1906 Vanderbilt Cup

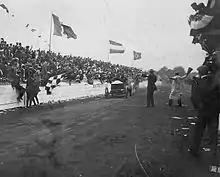
Photo of the finish. This is the first photographic record of a checkered flag finish, which had been introduced earlier that same year at the Glidden Tour.

The 1906 Vanderbilt Cup was a motor race held on a 29.7 mile street circuit on Long Island, New York on October 6, 1906.